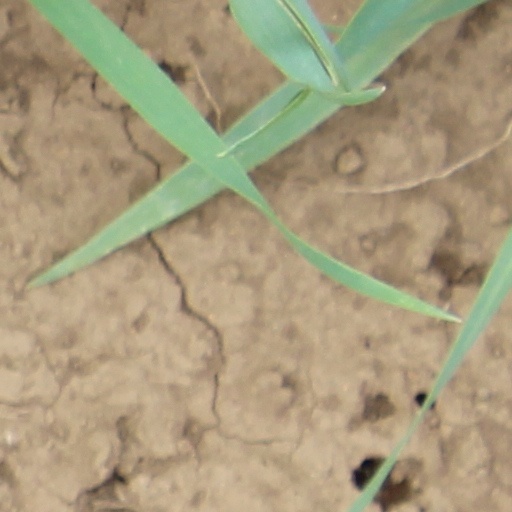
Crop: wheat